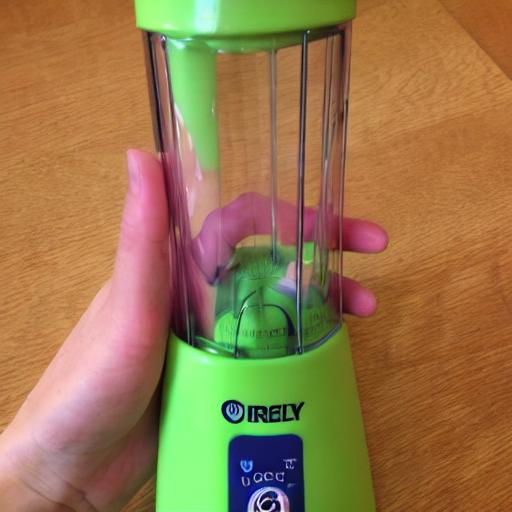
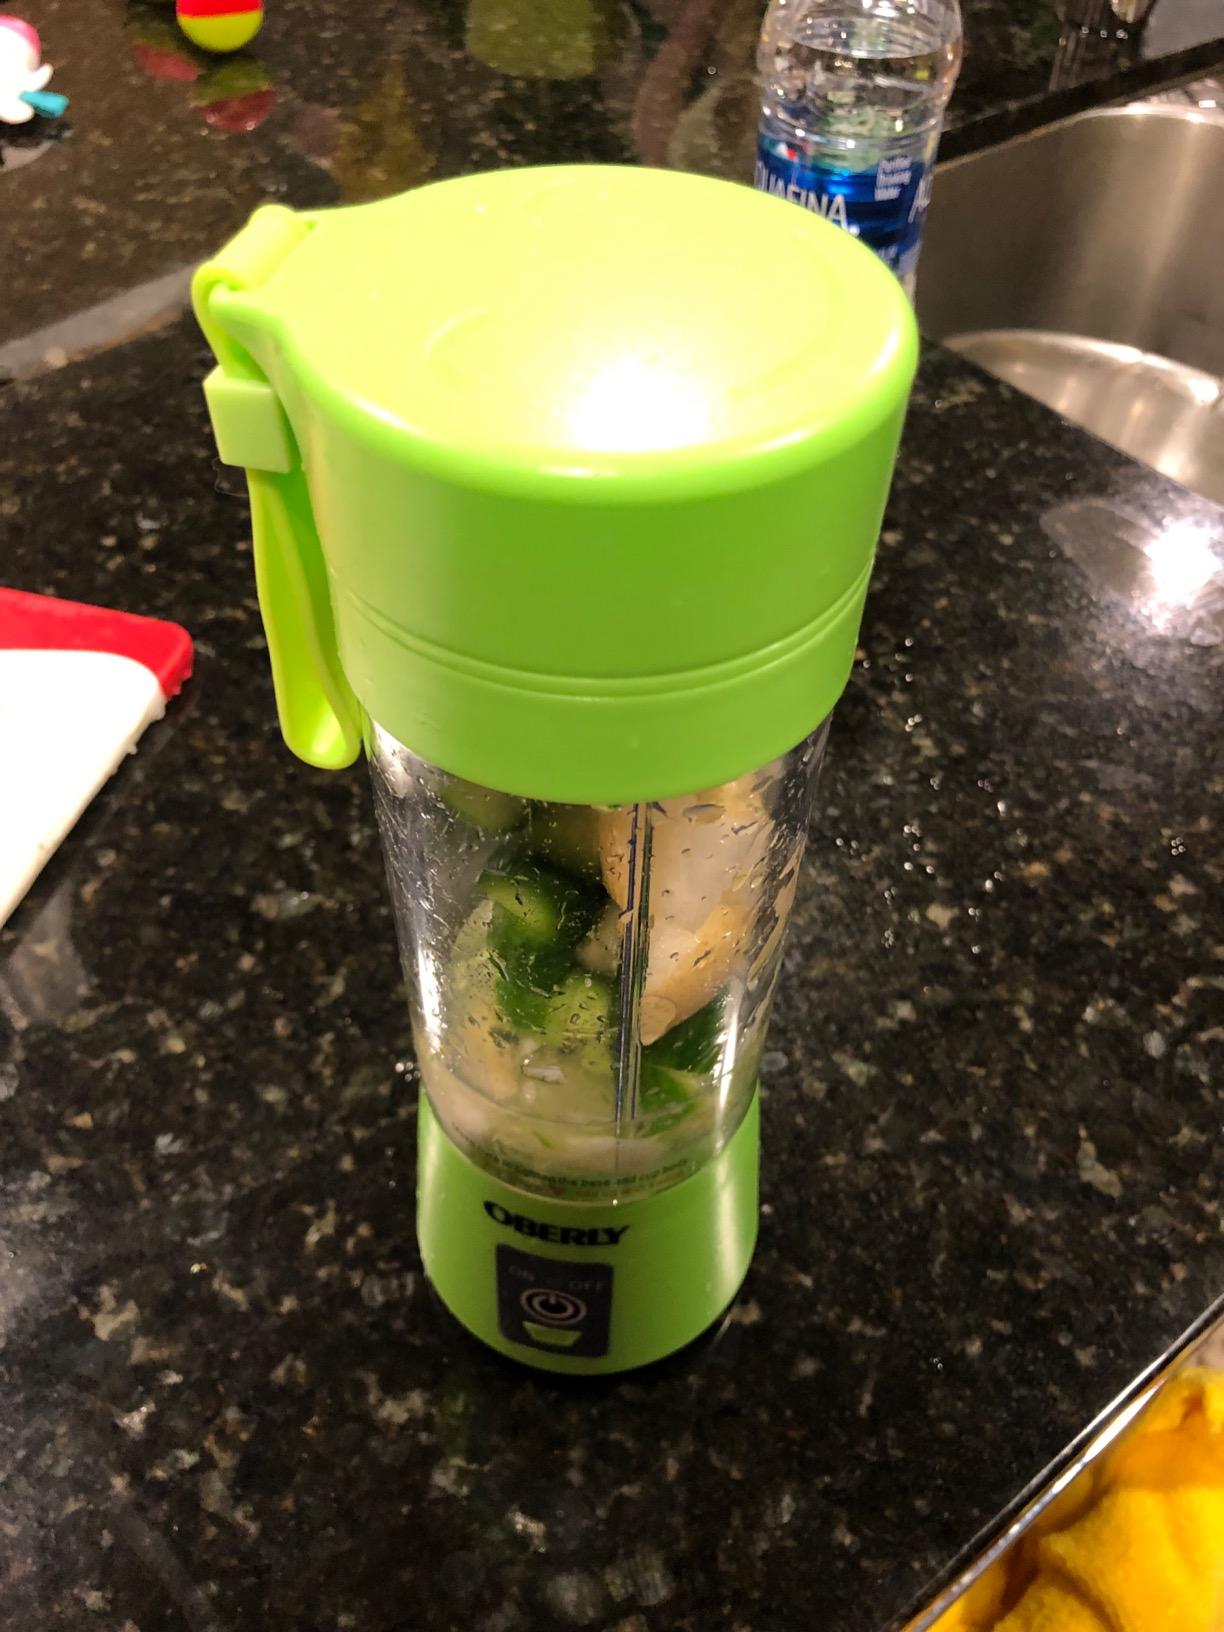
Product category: items_blender
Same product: no